New Brighton, Merseyside

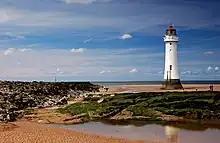
New Brighton Lighthouse

The New Brighton Tower, the tallest in the country, was opened in 1900 but closed in 1919, largely due to lack of maintenance during World War I, and had been dismantled by 1921. In 1908 a new Winter Gardens Theatre was opened, initially just for stage plays, but later also screening films.